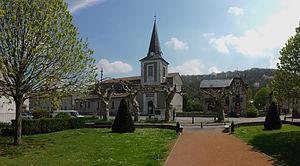
Miramont de Comminges (Haute-Garonne, France) - Église et foyer maternel.
La liste des églises de la Haute-Garonne recense de manière exhaustive les églises situées dans le département français de la Haute-Garonne.
Miramont-de-Comminges est une commune française située dans le département de la Haute-Garonne en région Occitanie. Ses habitants sont appelés les Miramontais.